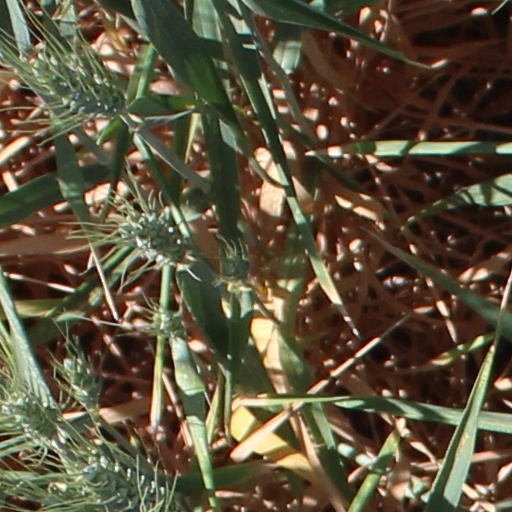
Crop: wheat